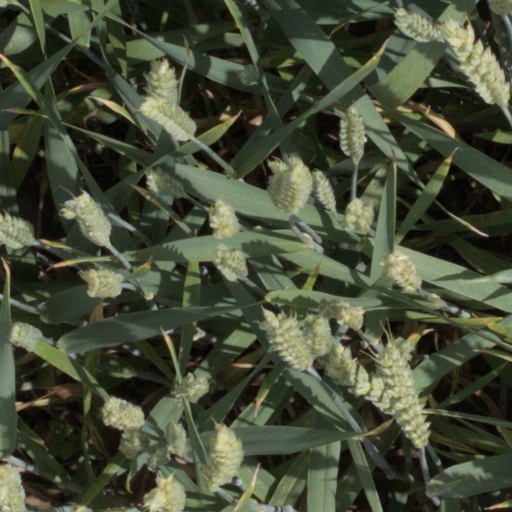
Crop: wheat